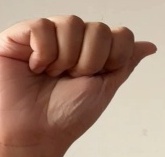
ASL sign: A